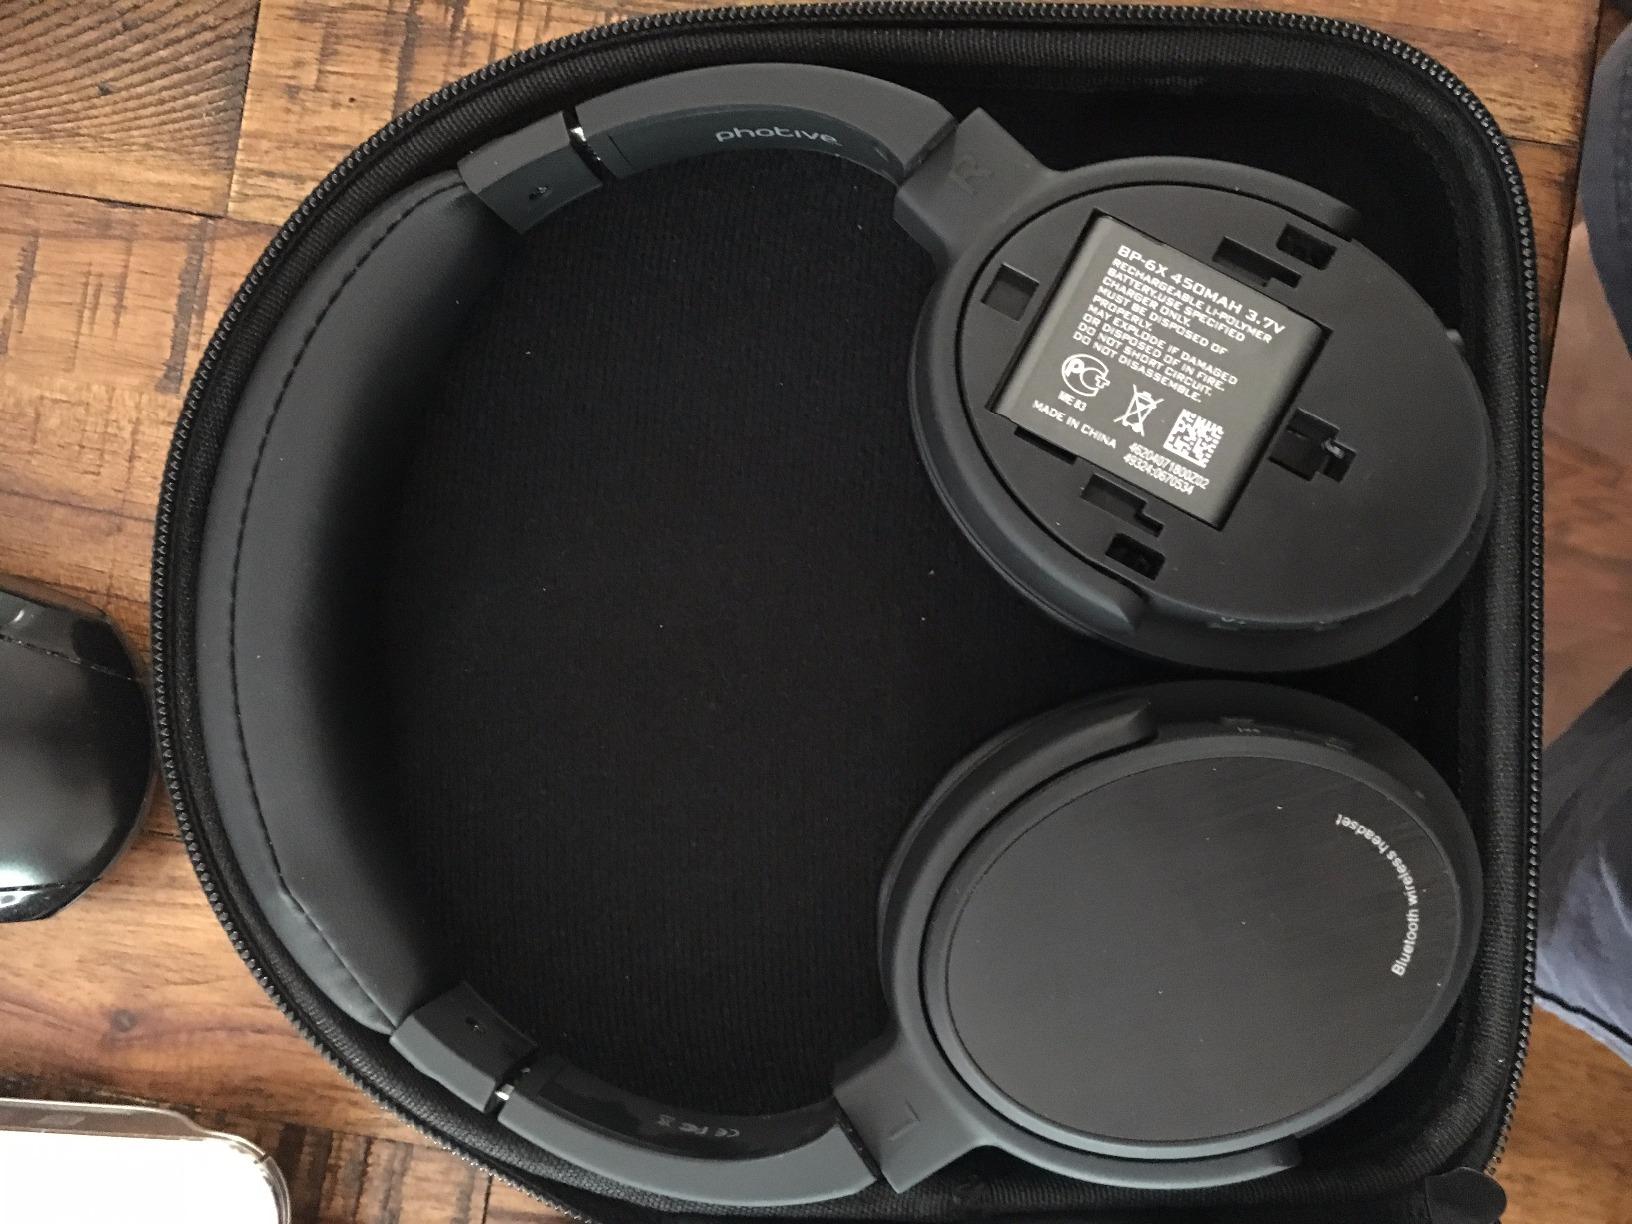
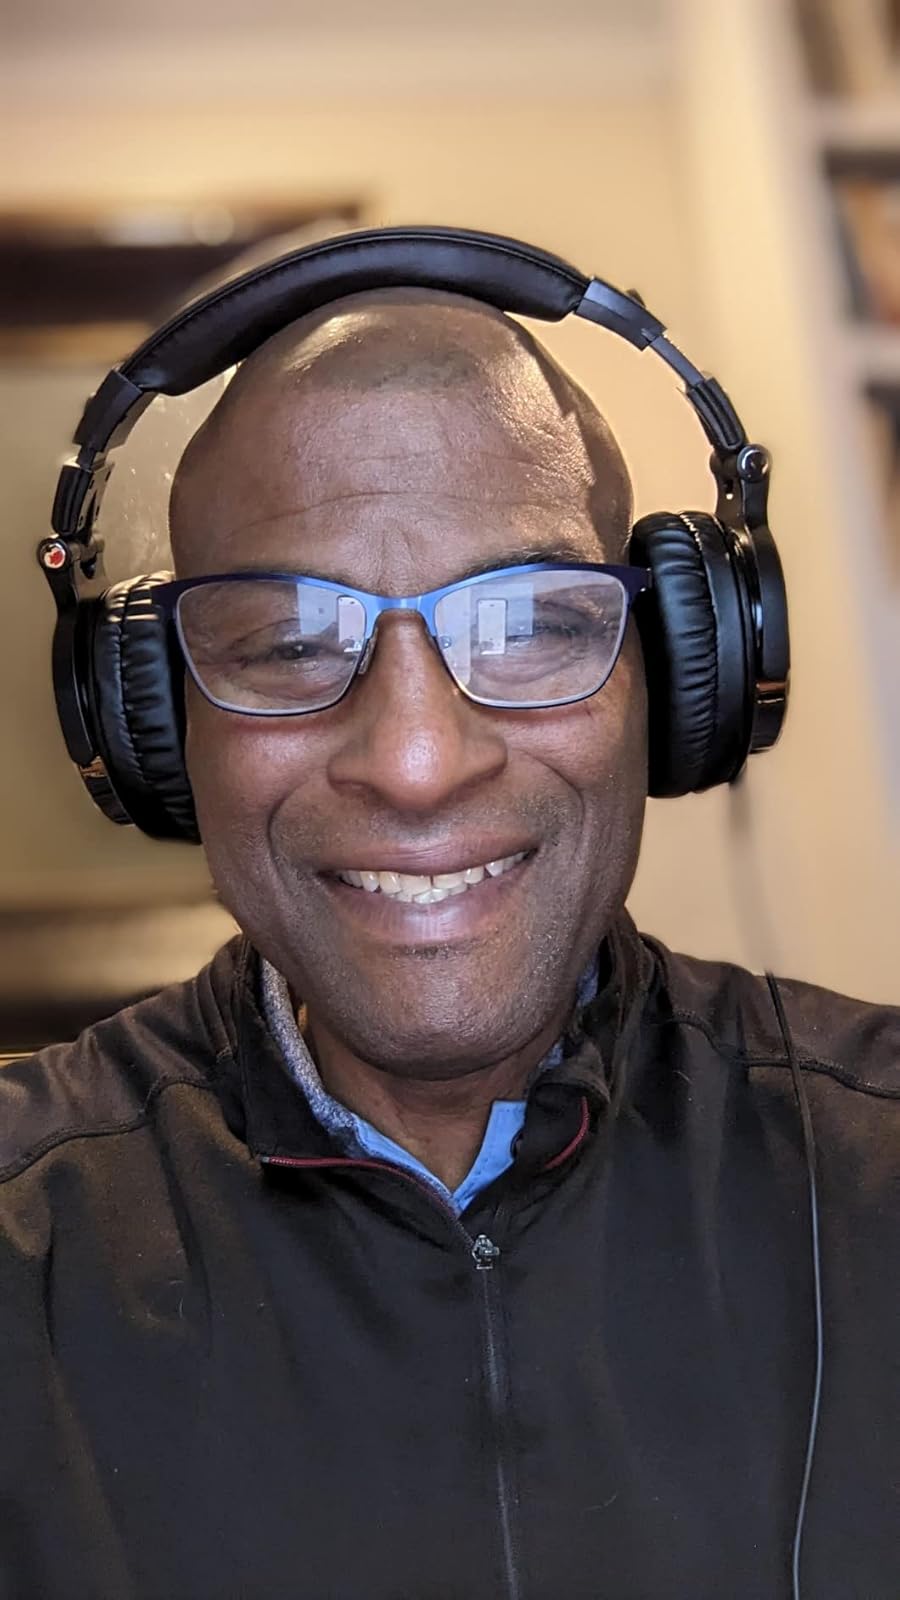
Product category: headphones
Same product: no